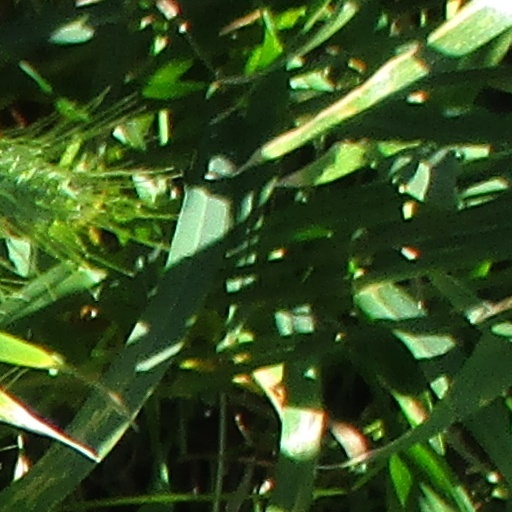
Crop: wheat